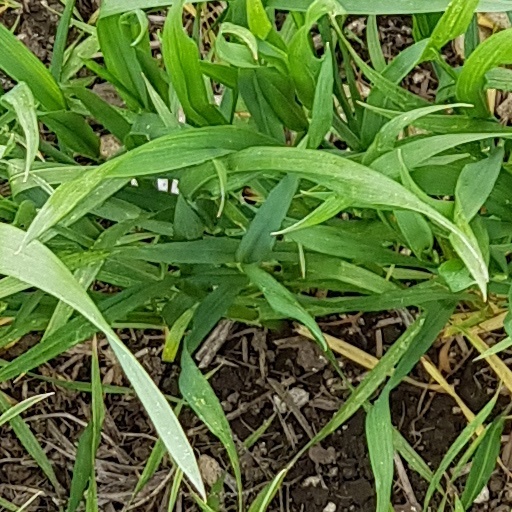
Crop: wheat